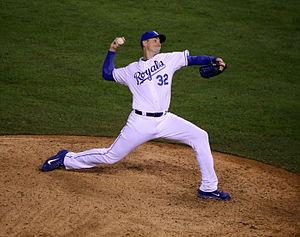
Christopher Ryan Young est un lanceur droitier de la Ligue majeure de baseball.